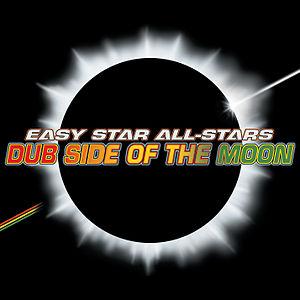
Dub Side of The Moon est une reprise en reggae dub du célèbre album de Pink Floyd : The Dark Side of the Moon par Easy Star All-Stars. L'album s'est vendu à environ 85000 copies.